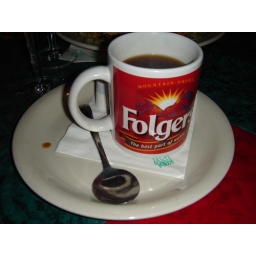
the best part of eating dinner at 10 o'clock, is folgers in your cup